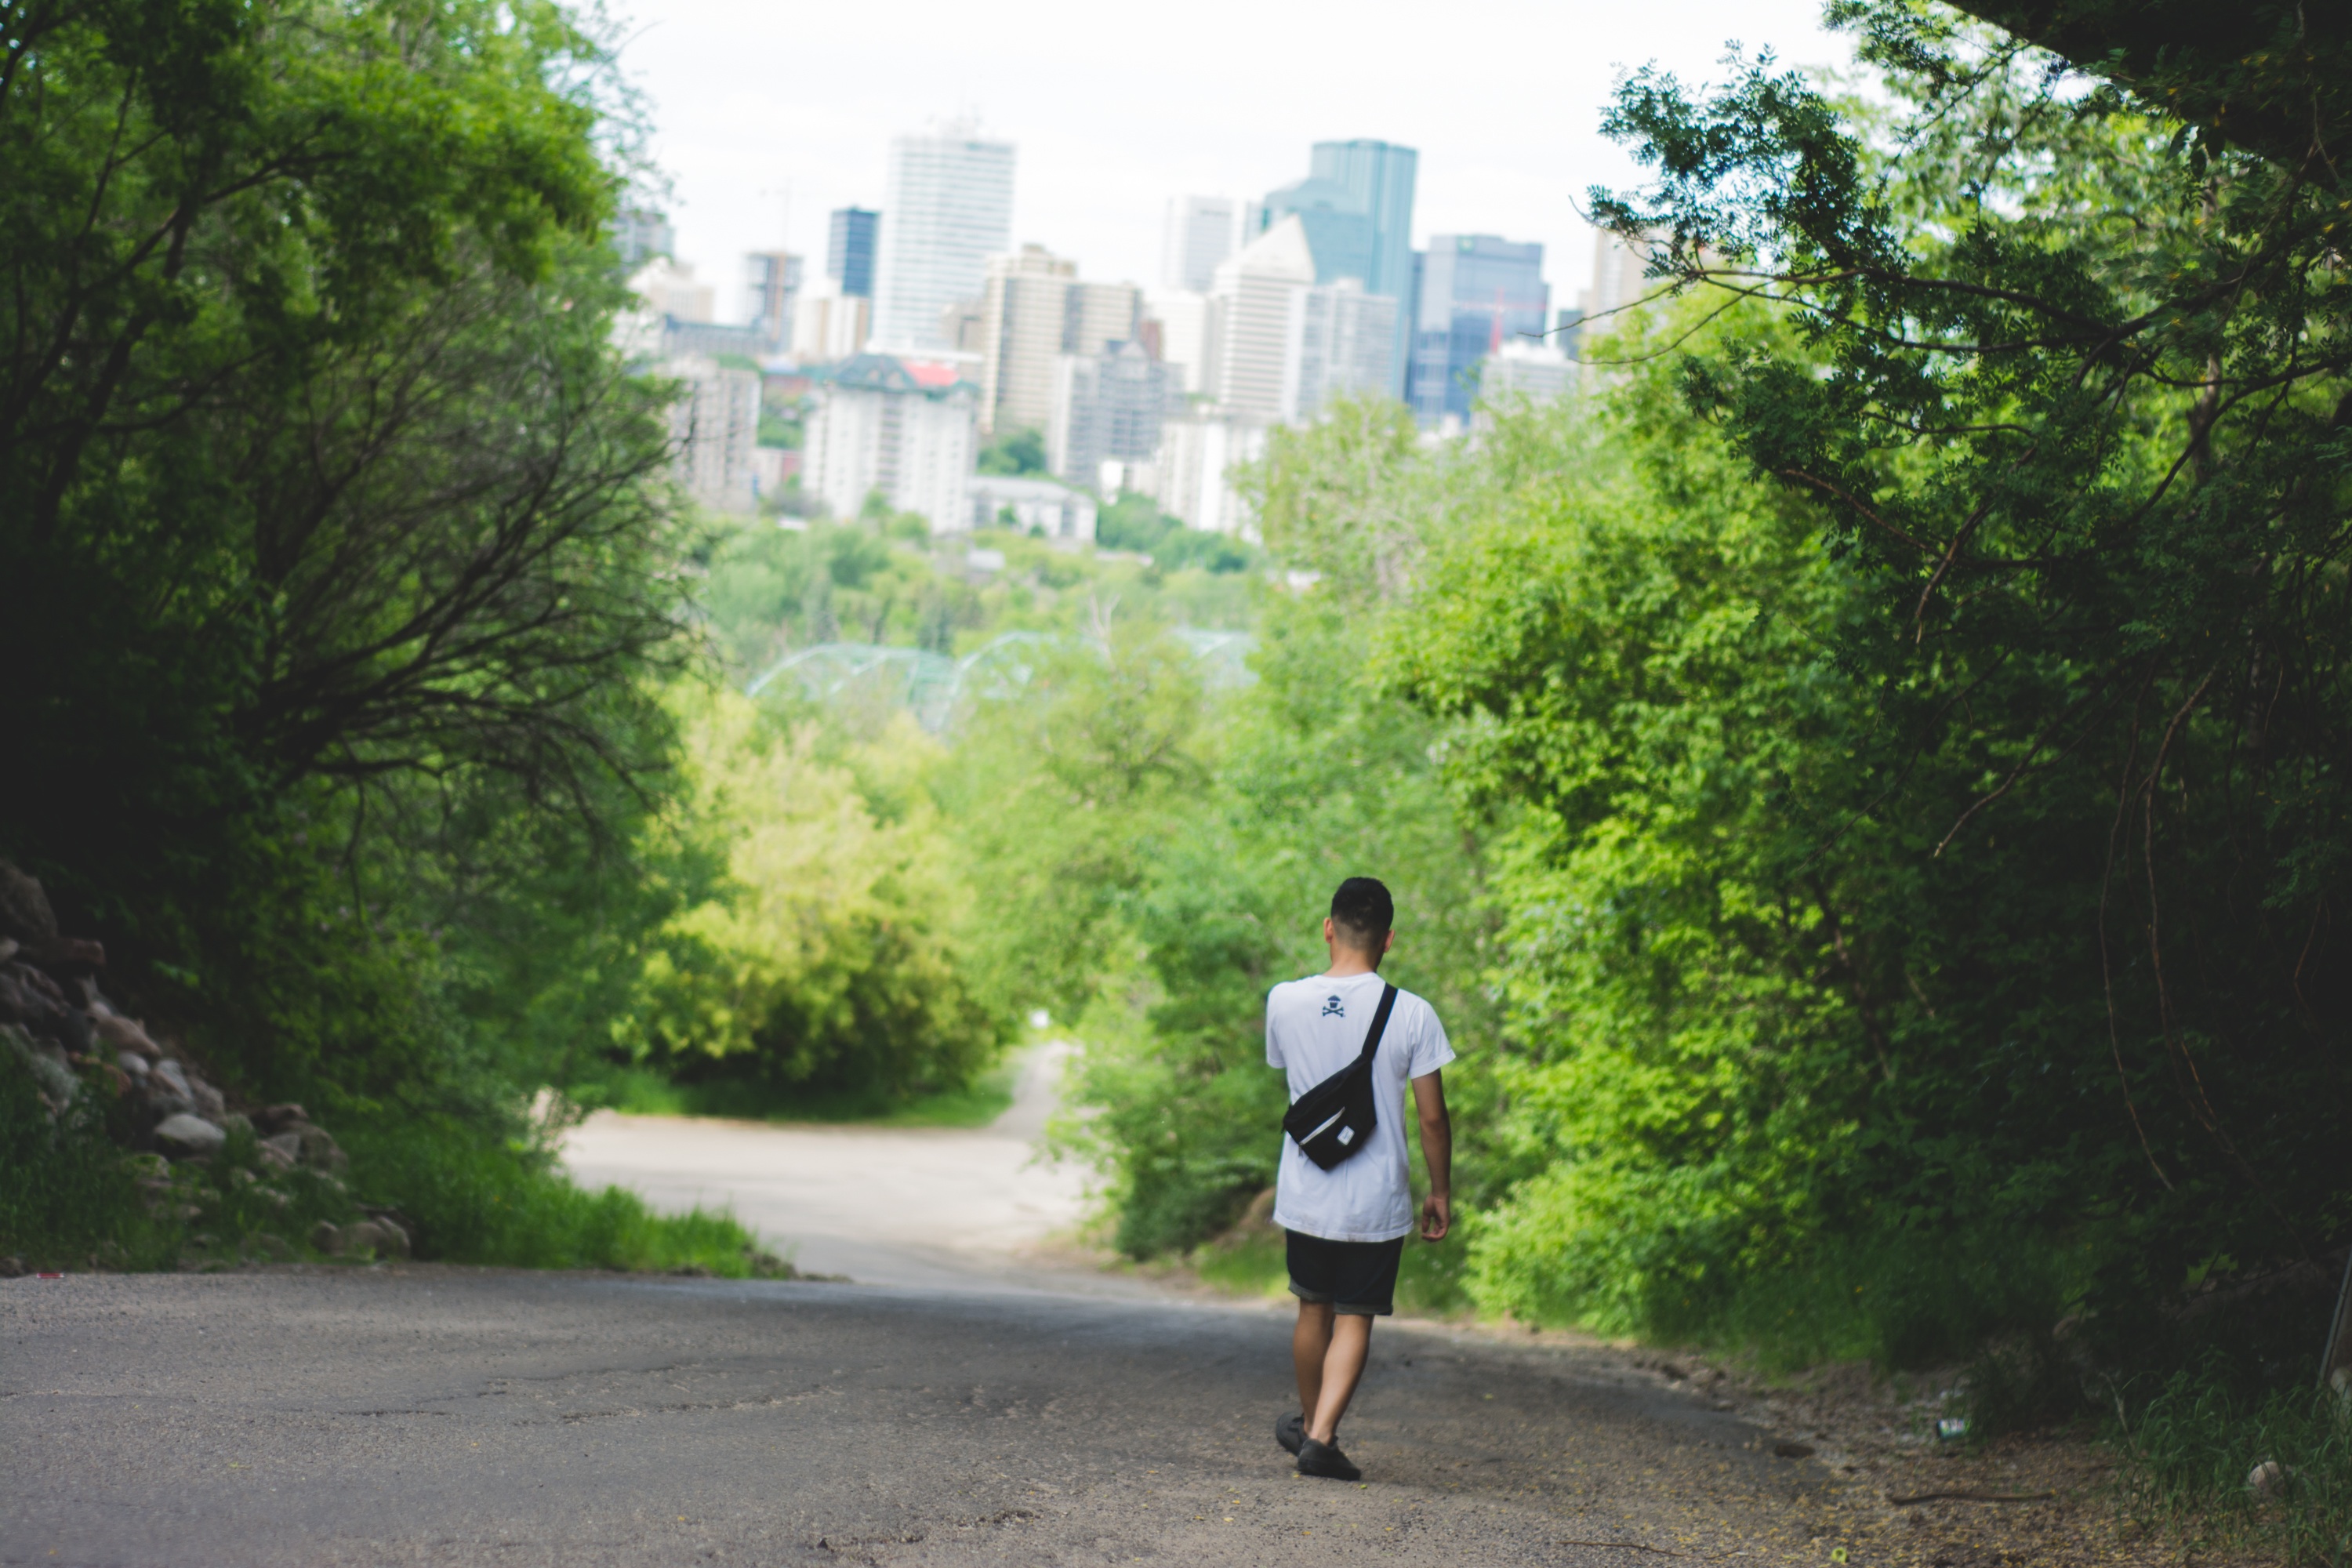
walking, running, recreation, jogging, sports, physical exercise, outdoor recreation, human action